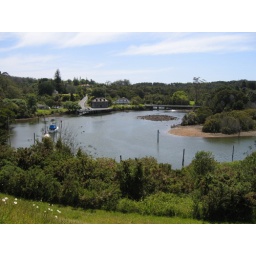
In the distance you can see the Stone House, the first stone building in New Zealand. Kerikeri